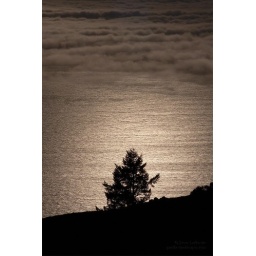
Sunset over coastal fog and a lone pine tree on Mt. Tamalpais, Marin County, California.